Super GT

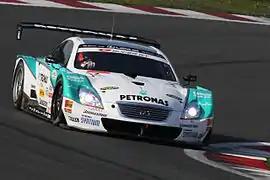
2009 Lexus Petronas Team TOM's SC 430 GT500 champion.

The JGTC had planned to hold a race during the 2005 season at the Shanghai International Circuit in China, in addition to the existing overseas round at Sepang in Malaysia. However, holding the series in more than two countries would have meant the JGTC would lose its status as a "national championship" under the International Sporting Code of the FIA, and therefore could not keep "Japanese Championship" in its name. The series would instead be classified as an "international championship" by the FIA, and would therefore require direct authorization from it, rather than the JAF.